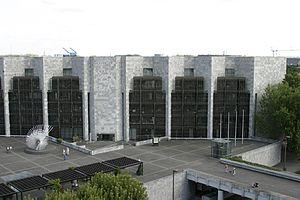
Vue sur la mairie, avec la place Jockel-Fuchs et la sculpture force vitale a gauche
Arne Jacobsen est un architecte et designer danois. Ses travaux comptent parmi les plus importants du courant fonctionnaliste danois, lequel, à l'instar de Le Corbusier ou Walter Gropius, prônait une architecture rationnelle et fonctionnelle. Le design développé par Arne Jacobsen a posé les bases du modernisme organique scandinave et son influence est encore très présente aujourd'hui. Nous associons toujours de nos jours le design scandinave aux formes simples, élégantes et fonctionnelles associées à des matériaux naturels et confortables tel que Arne Jacobsen lui-même le concevait.
L'Hôtel de ville de Mayence est le siège administratif de la municipalité de Mayence, en Allemagne.
L’histoire de la ville de Mayence, fondée par les Romains, constitue un héritage de plus de deux millénaires.